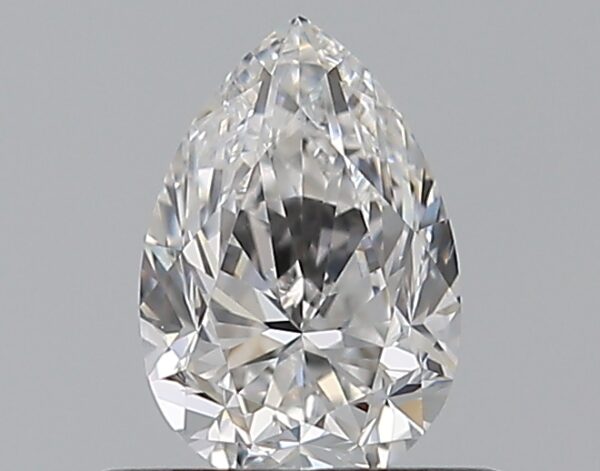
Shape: pear
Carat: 0.5
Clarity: VS1
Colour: E
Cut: GD
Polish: EX
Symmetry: VG
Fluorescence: N
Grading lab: GIA
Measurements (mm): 6.24 x 4.26 x 2.9